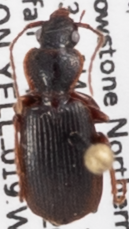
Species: Cymindis cribricollis
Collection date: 2018-08-23
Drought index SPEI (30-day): -0.71
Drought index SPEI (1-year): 1.28
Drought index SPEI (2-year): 0.9